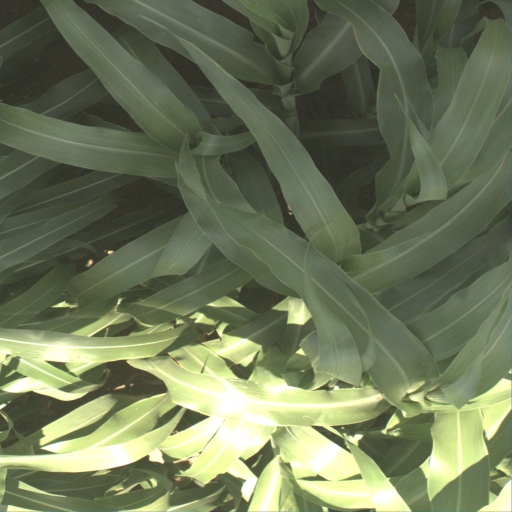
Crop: sorghum